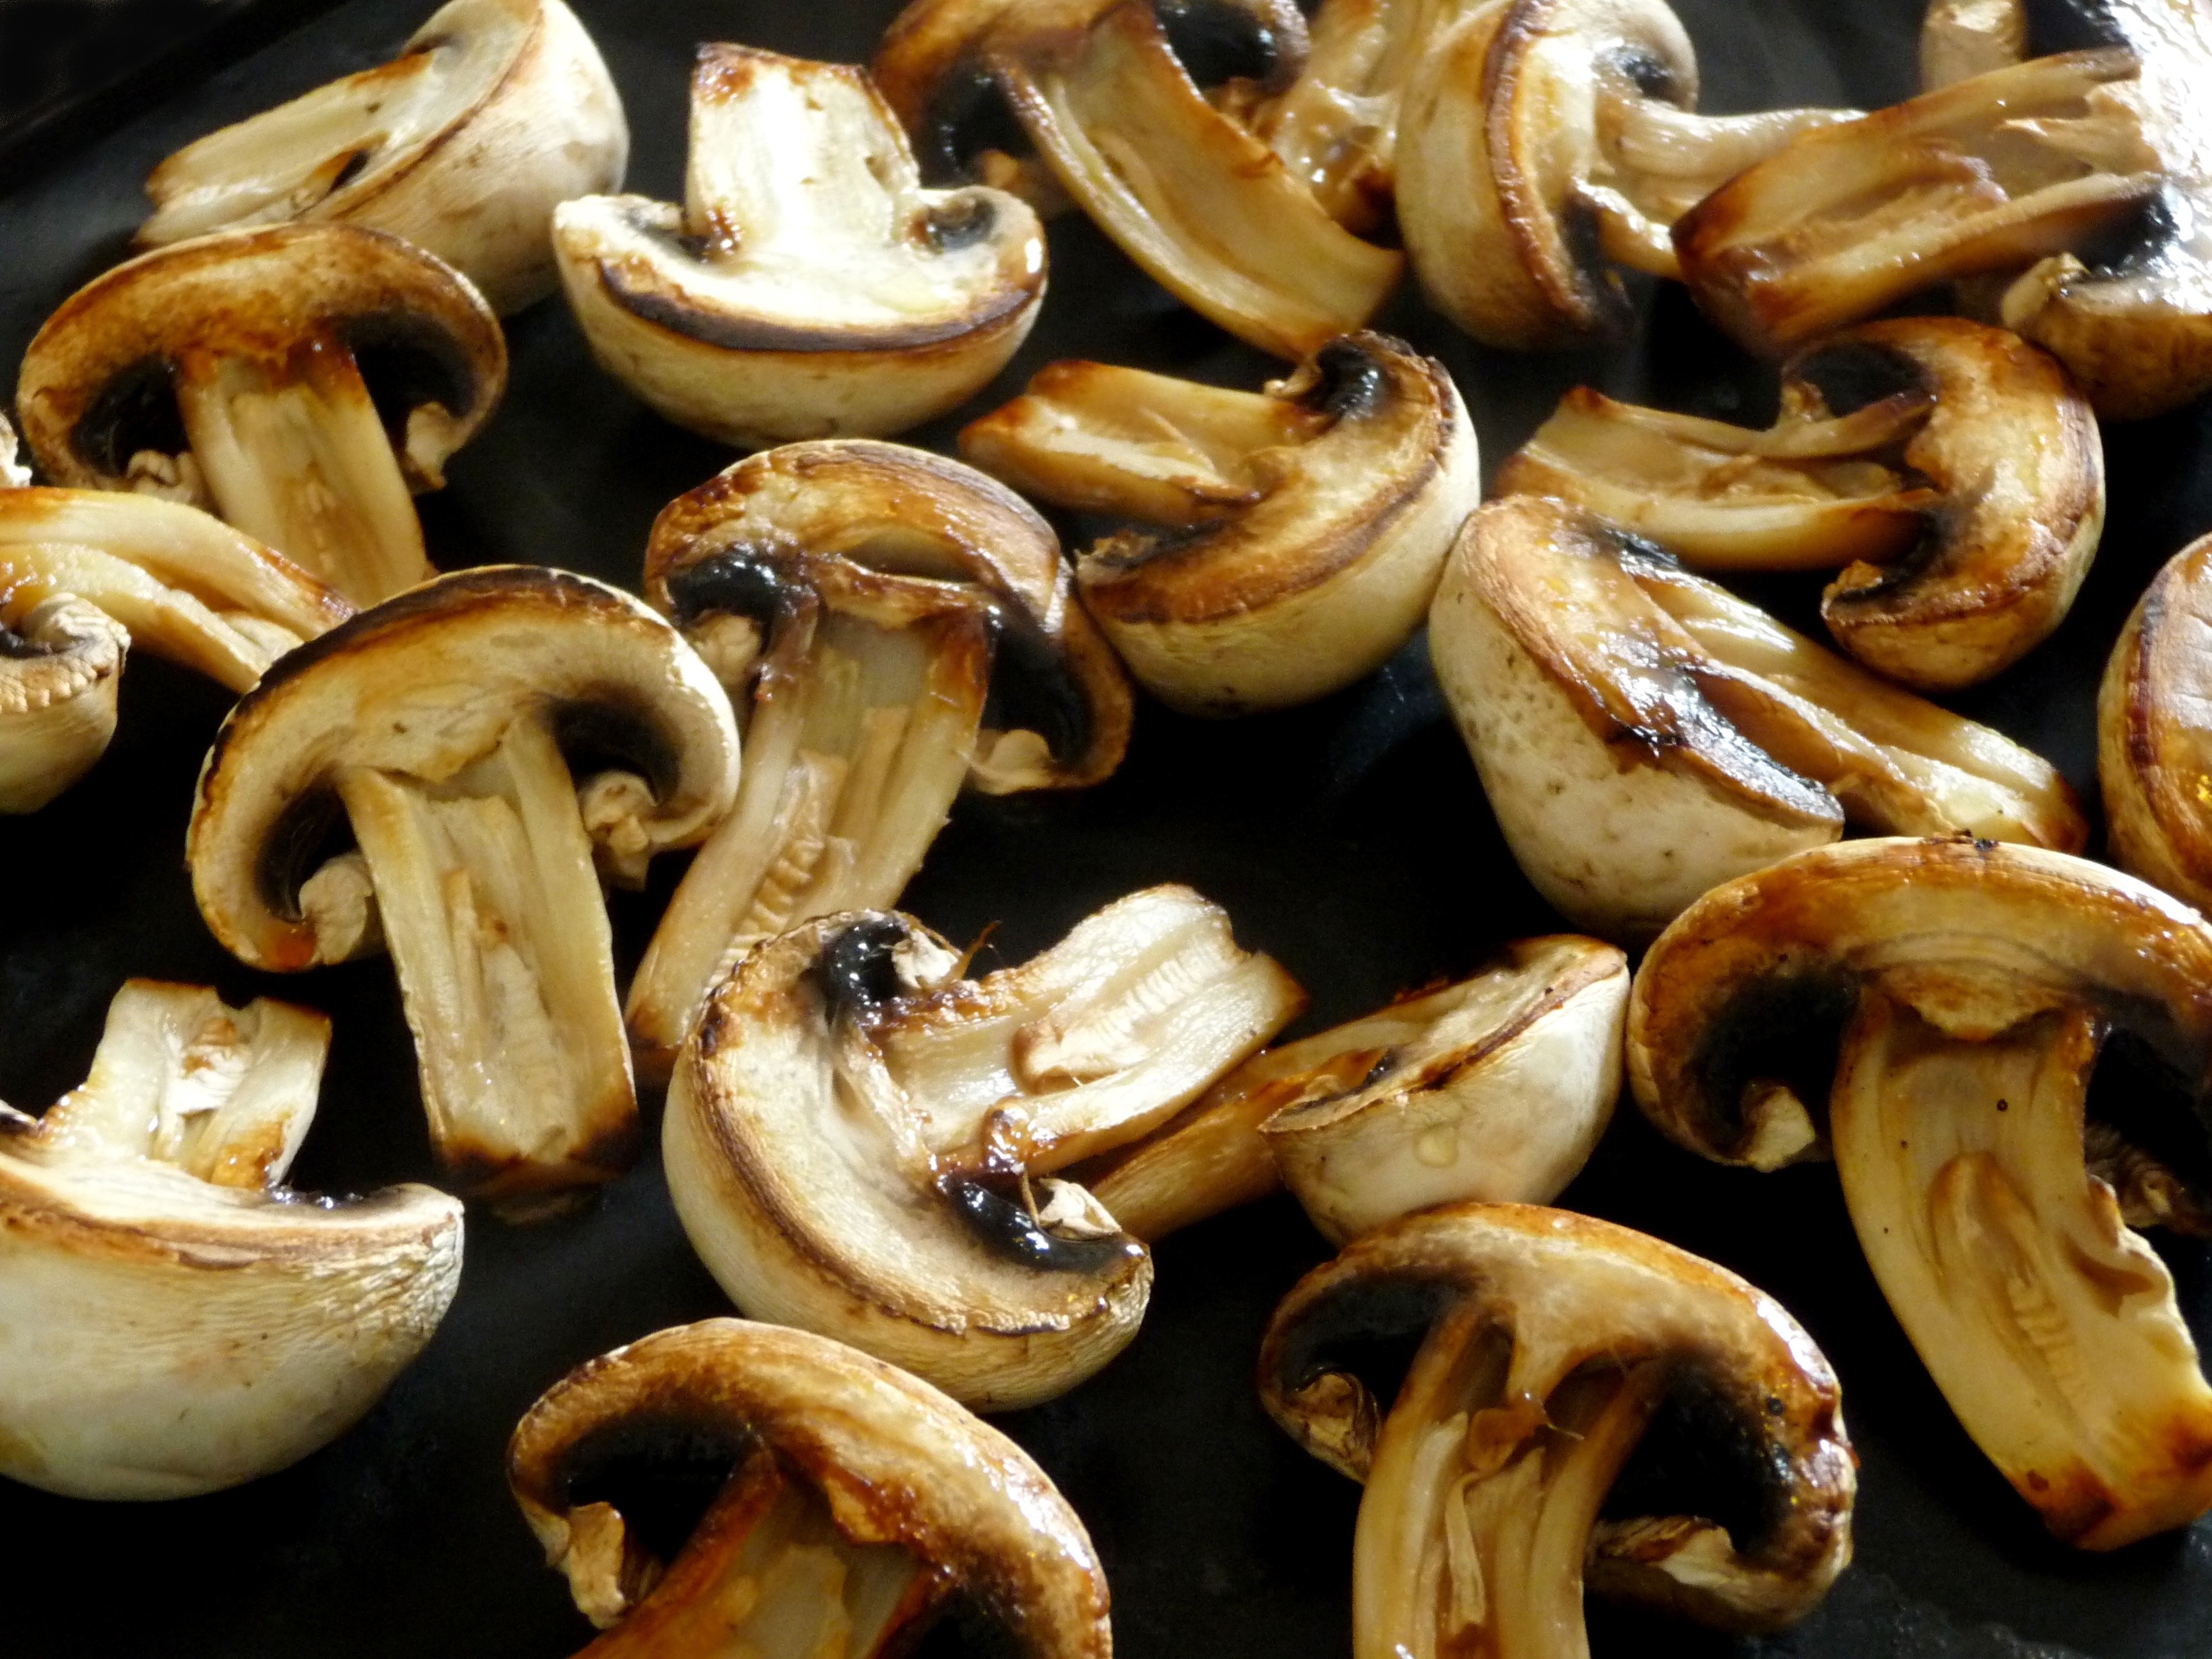
meal, food, cooking, produce, mushroom, healthy, lunch, cuisine, fungus, vegetables, mushrooms, dinner, tasty, vegetarian, agaricus, appetizer, matsutake, grilling, oyster mushroom, edible mushroom, shiitake, medicinal mushroom, agaricomycetes, agaricaceae, champignon mushroom, pleurotus eryngii, lingzhi mushroom